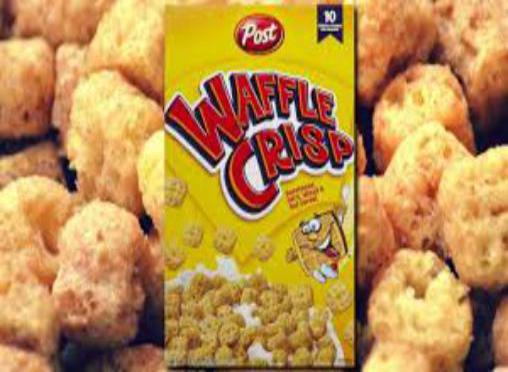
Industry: Food